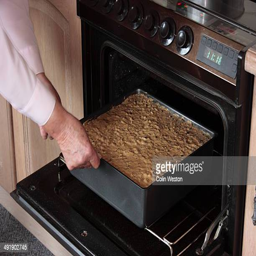
placing the wedding cake in the oven